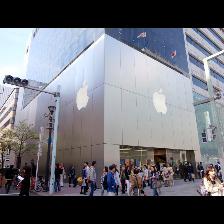
Label: Human